Gondophares

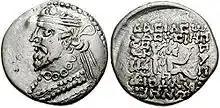
Silver coin of Gondophares, minted in Drangiana

Gondophares I (Greek: Γονδοφαρης "Gondopharēs", Υνδοφερρης "Hyndopherrēs"; Kharosthi: 𐨒𐨂𐨡𐨥𐨪 ', '; 𐨒𐨂𐨡𐨥𐨪𐨿𐨣 ', '; 𐨒𐨂𐨡𐨂𐨵𐨪 ', ') was the founder of the Indo-Parthian Kingdom and its most prominent king, ruling from 19 to 46. He probably belonged to a line of local princes who had governed the Parthian province of Drangiana since its disruption by the Indo-Scythians in c. 129 BC, and may have been a member of the House of Suren. During his reign, his kingdom became independent from Parthian authority and was transformed into an empire, which encompassed Drangiana, Arachosia, and Gandhara. He is generally known from the Acts of Thomas, the Takht-i-Bahi inscription, and silver and copper coins bearing his visage.